Saka

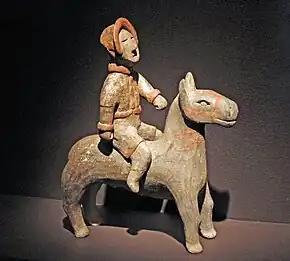
The "Taerpo horserider", a Chinese Warrior-State Qin terracotta figurine from a tomb in the Taerpo cemetery near Xianyang in Shaanxi Province, 4th-3rd century BC. This is the earliest known representation of a cavalryman in China. The outfit is of Central Asian style, probably Scythian, and the rider with his high-pointed nose appears to be a foreigner. King Zheng of Qin (246–221 BC) is known to have employed steppe cavalry men in his army, as seen in his Terracotta Army.

Saka burials documented by modern archaeologists include the kurgans at Pazyryk in the Ulagan (Red) district of the Altai Republic, south of Novosibirsk in the Altai Mountains of southern Siberia (near Mongolia). Archaeologists have extrapolated the Pazyryk culture from these finds: five large burial mounds and several smaller ones between 1925 and 1949, one opened in 1947 by Russian archaeologist Sergei Rudenko. The burial mounds concealed chambers of larch-logs covered over with large cairns of boulders and stones.